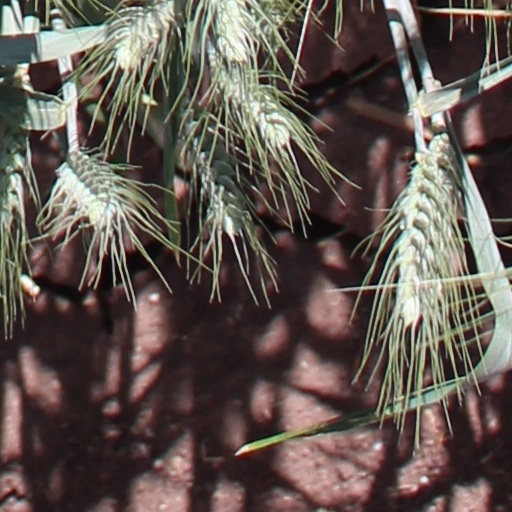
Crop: wheat